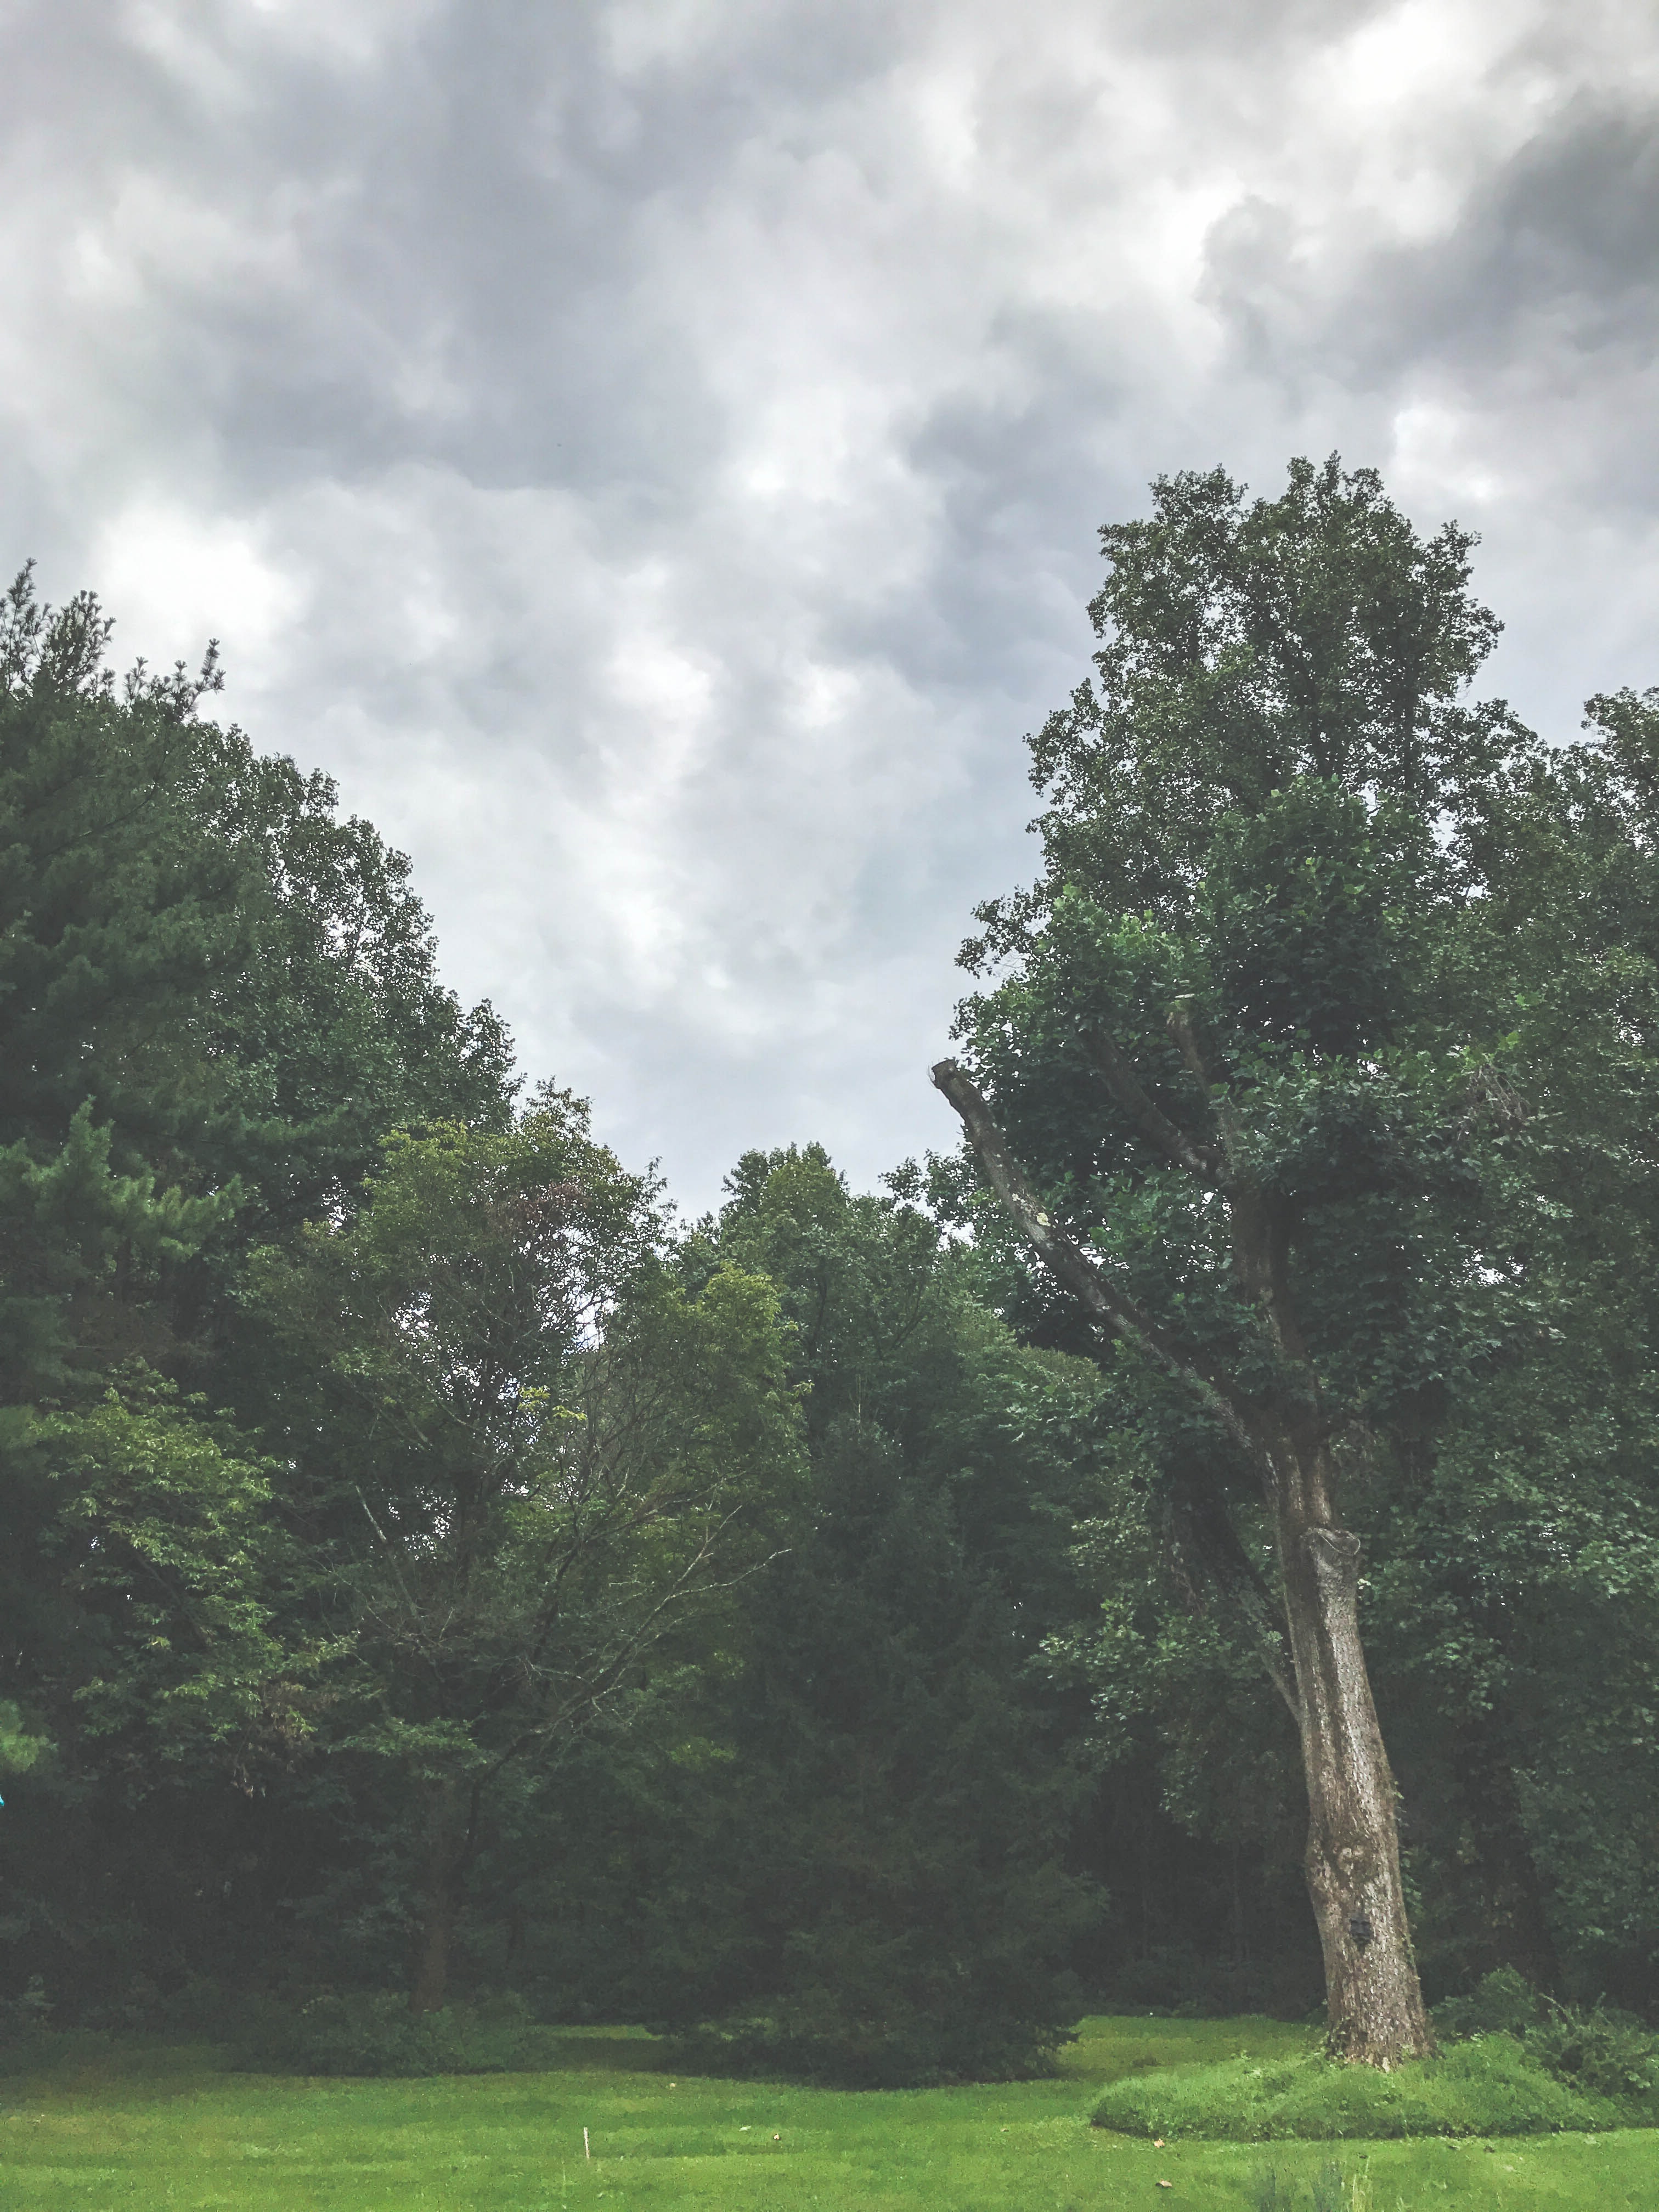
tree, green, sky, natural landscape, cloud, nature, natural environment, vegetation, grass, atmospheric phenomenon, daytime, woody plant, leaf, nature reserve, plant, biome, botany, grassland, land lot, pasture, spring, forest, meadow, grass family, rural area, meteorological phenomenon, sunlight, landscape, woodland, lawn, house, field, branch, park, plain, plantation, cumulus, temperate broadleaf and mixed forest, road